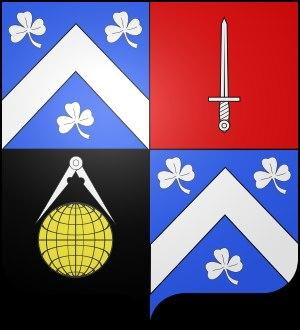
Le général Louis-Albert-Guislain Bacler d’Albe, né le 21 octobre 1761 à Saint-Pol-sur-Ternoise, mort à Sèvres le 12 septembre 1824, est un général, cartographe et peintre français de la Révolution et de l’Empire.